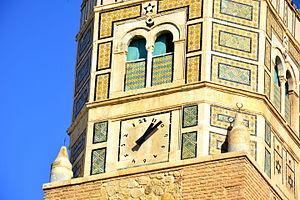
Grande mosquée This is a photo of the protected monument identified by the ID 31-105 in Tunisia.
La Grande Mosquée de Testour est une mosquée tunisienne située à Testour, au Nord-Ouest du pays.